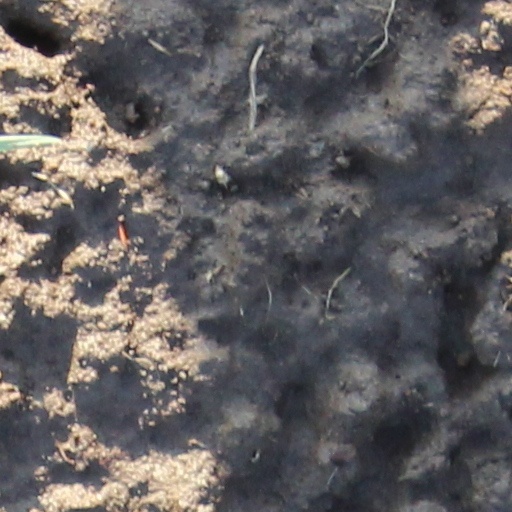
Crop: wheat